The Emigrants (film)

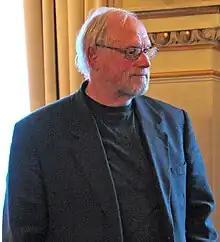
"The Emigrants" helped make Jan Troell prominent internationally.

The sequel, "The New Land" ("Nybyggarna"), was released in 1972. The 1974 U.S. television series "The New Land" is based loosely on both "The Emigrants" and its sequel. The creation of the TV series can be attributed to the popularity of the films. In Sweden, the musical "Kristina från Duvemåla" by Björn Ulvaeus and Benny Andersson, formerly of ABBA fame, was designed partly in reaction to Troell's films, particularly in differences in the set. Troell also gave his approval to Daniel Espinosa to make a new "Emigrants" film adaptation in 2015, which was ultimately not produced. In 2021, an adaptation based on the book series was released, directed by Erik Poppe.